List of birds of Bouvet Island

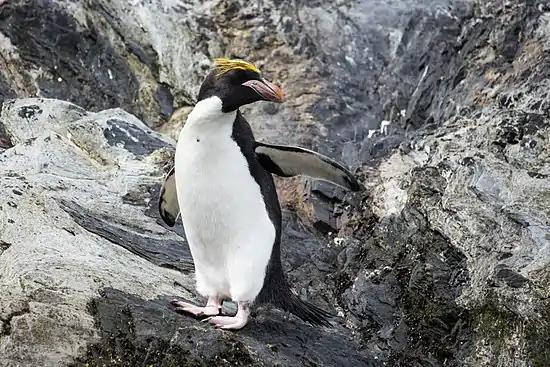
Penguin with black body, white belly, yellow crest on head, and thick pinkish-red beak

Penguins are aquatic, flightless birds that live almost exclusively in the Southern Hemisphere. Most penguins feed on krill, fish, squid, and other forms of sealife caught while swimming underwater.